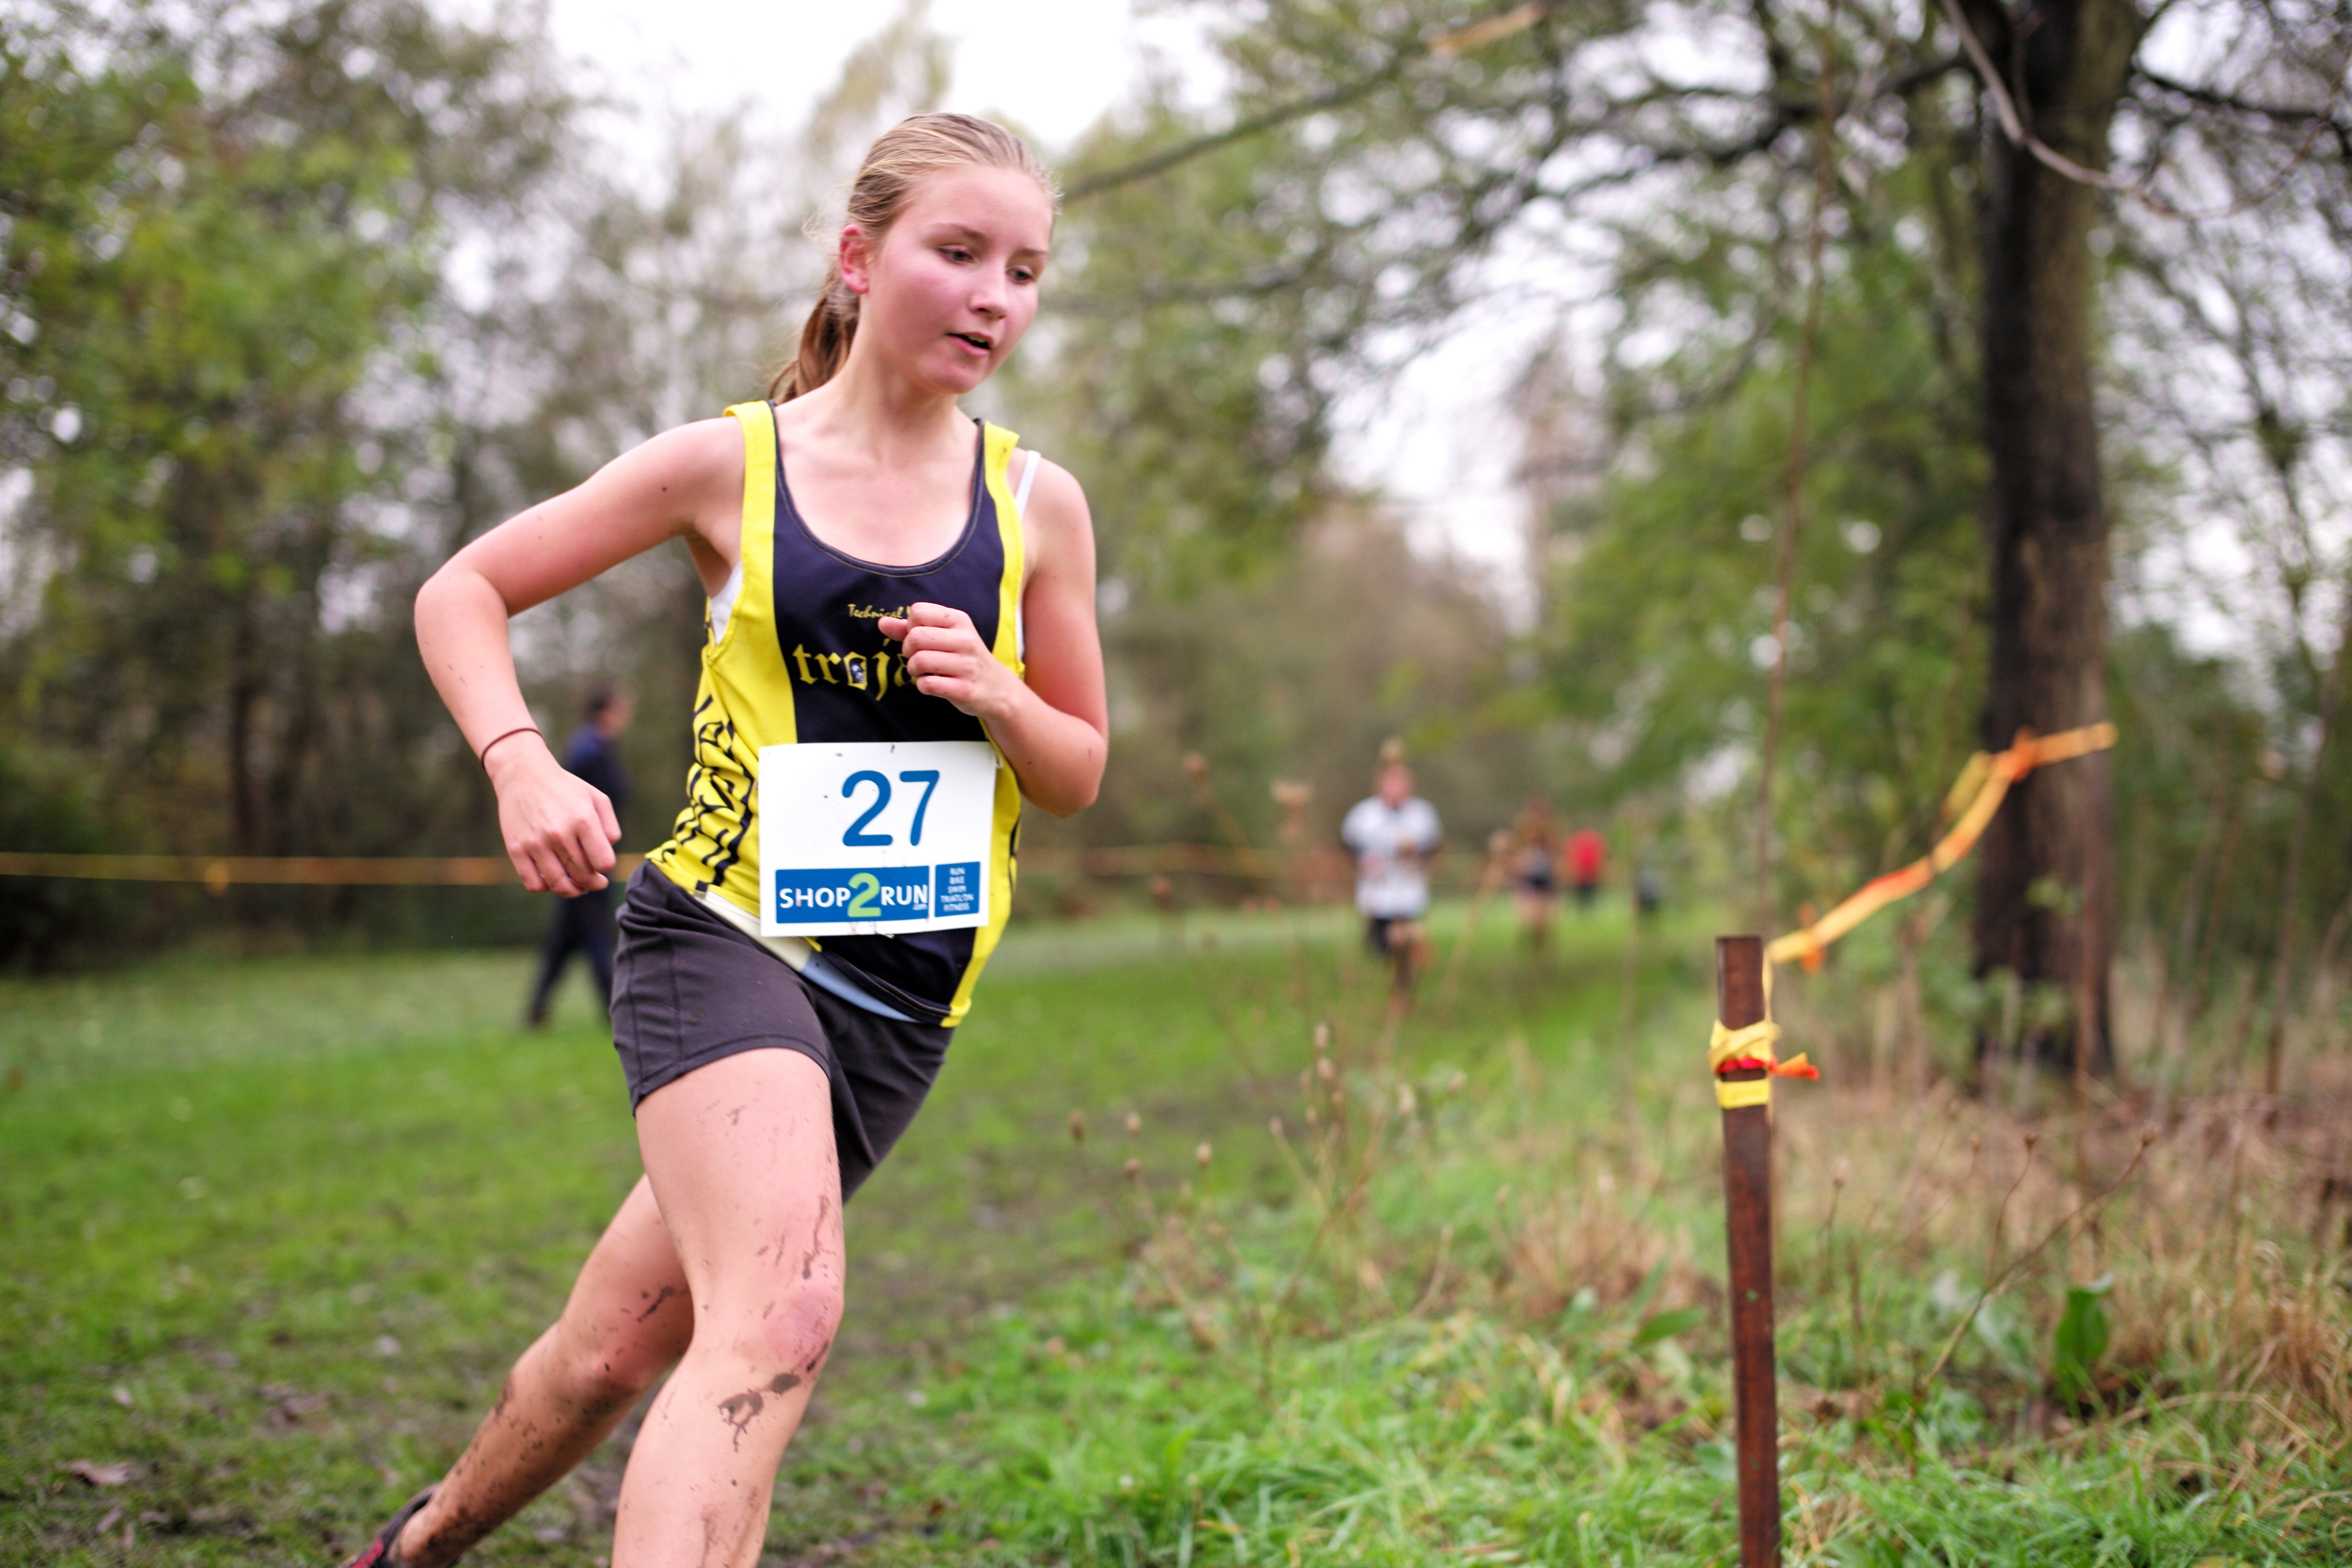
person, running, recreation, jogging, race, sports, endurance, athletics, physical exercise, outdoor recreation, human action, individual sports, endurance sports, ultramarathon, duathlon, cross country running, cross country cycling